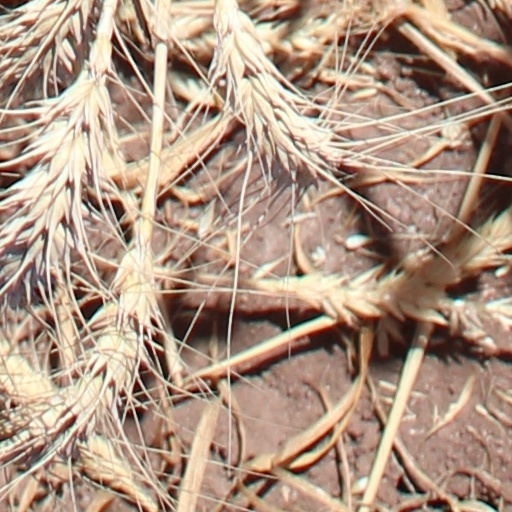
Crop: wheat